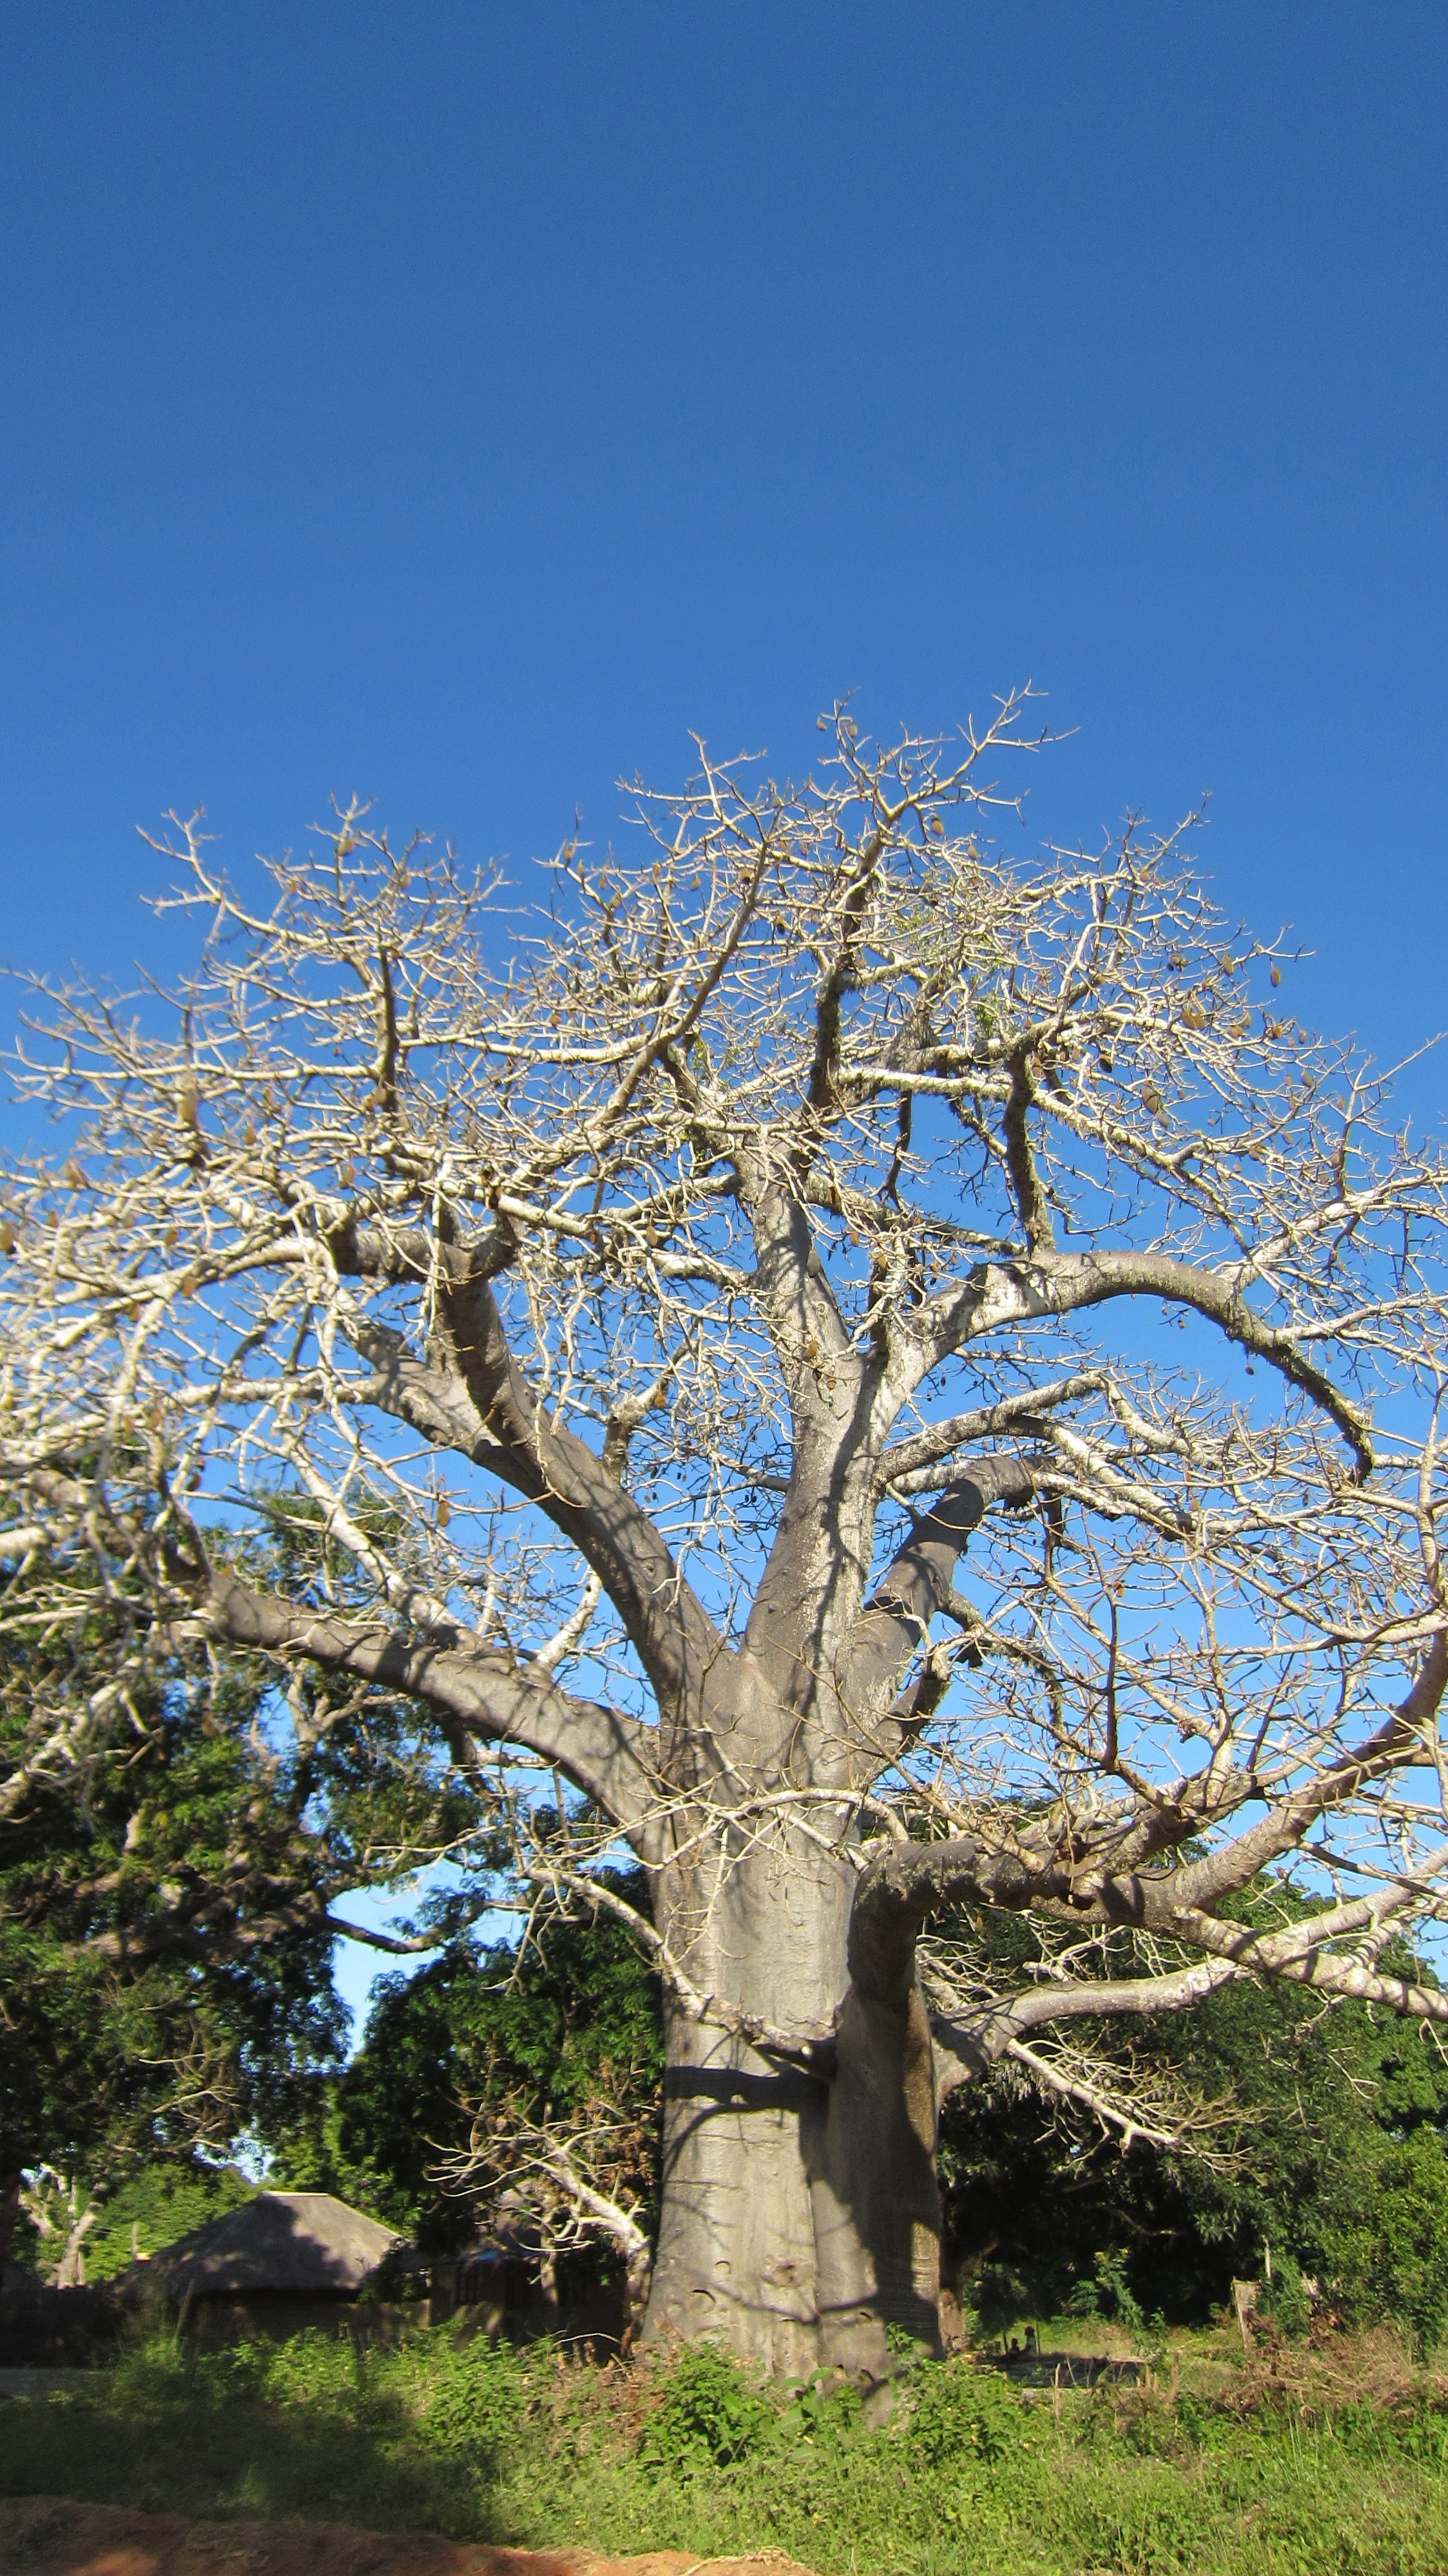
tree, nature, branch, blossom, plant, flower, flying, africa, botany, flora, blue sky, baobab, flowering plant, woody plant, land plant